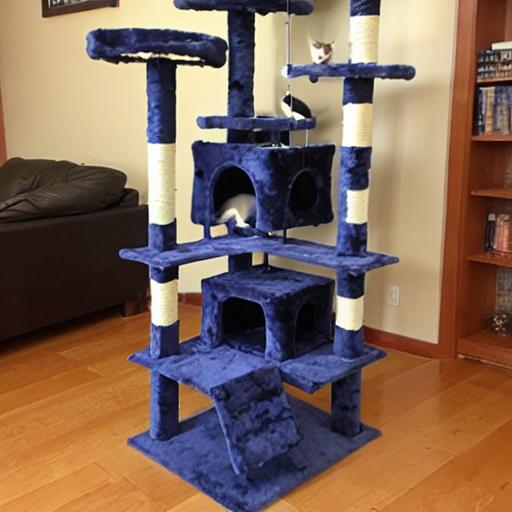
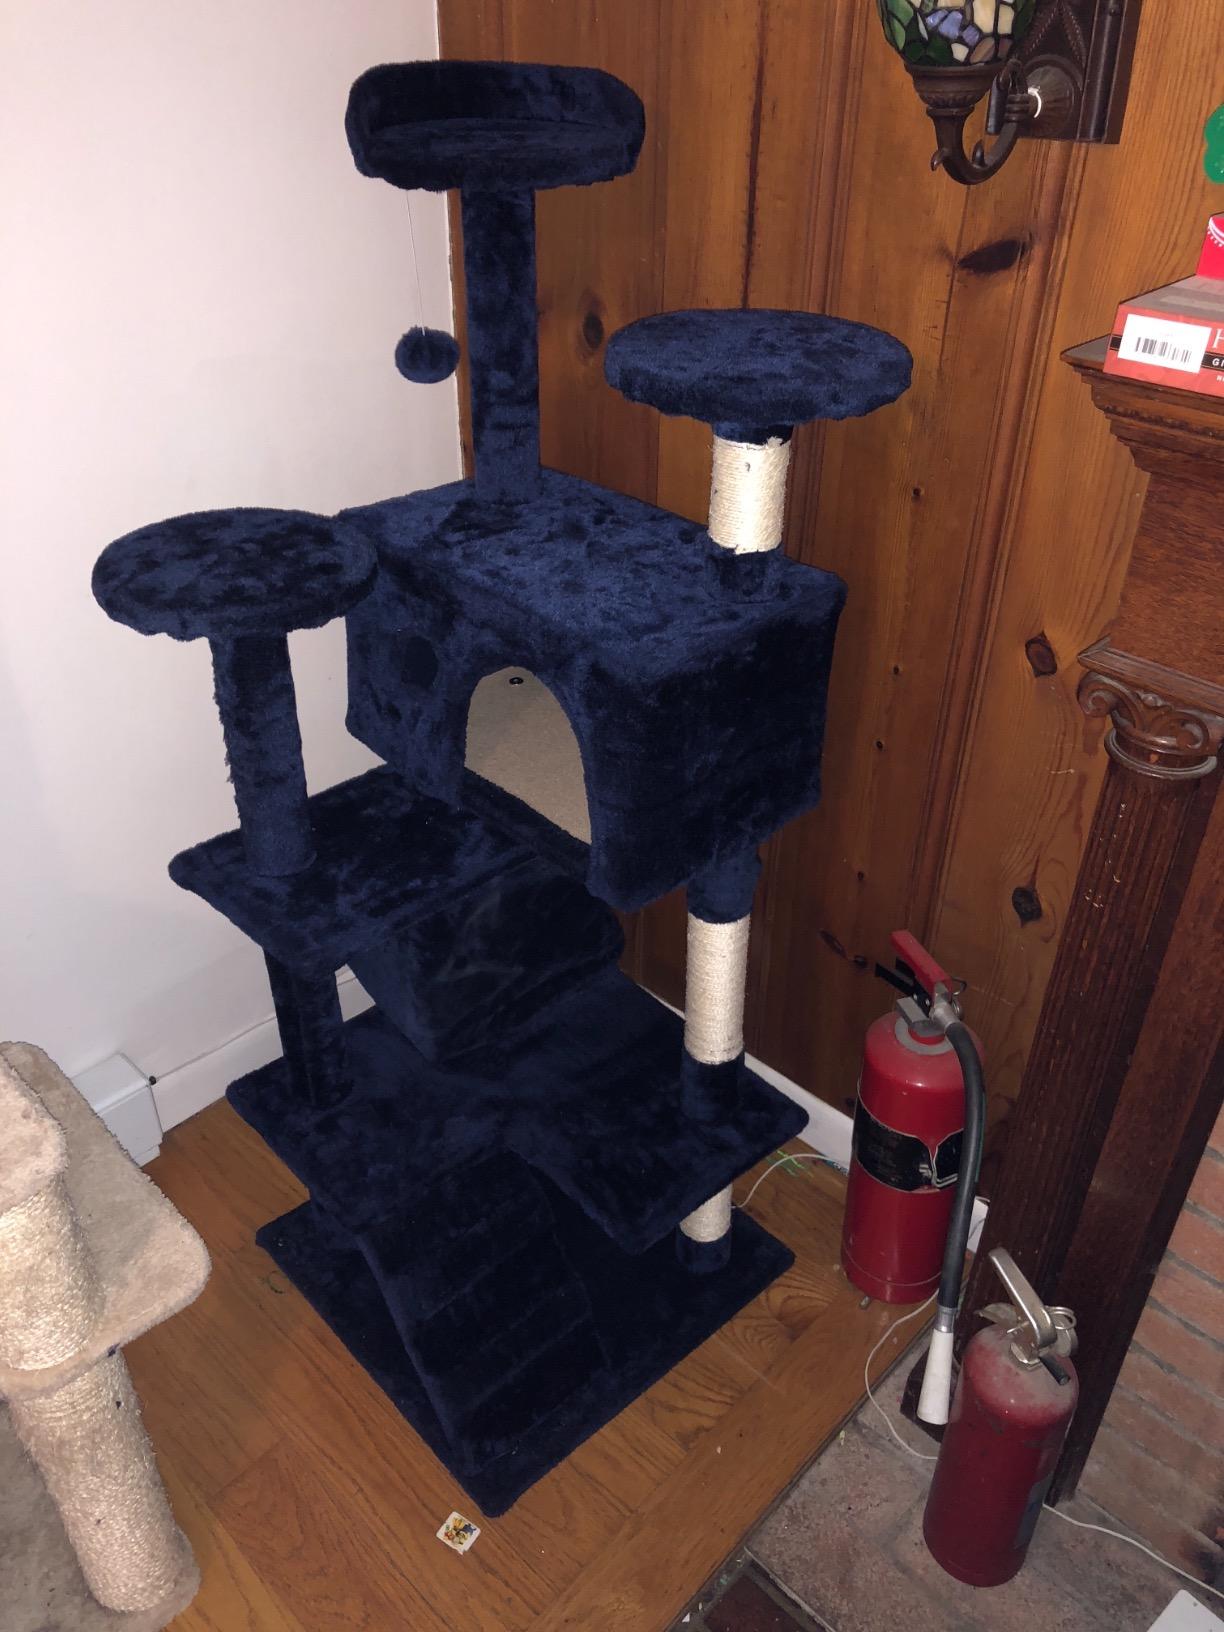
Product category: items_cat tree
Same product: no